OR-201

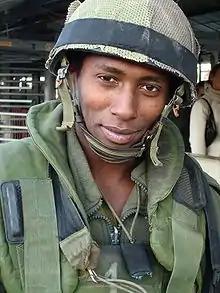
Israeli soldier wearing a OR-201 helmet near Nablus, April 2006.

The OR-201 combat helmet made its operational début during the famous Entebbe raid in July 1976 and was introduced the following year into Israeli forces, though its massive use by Israeli troops came only during the 1978 South Lebanon conflict and the subsequent June 1982 Israeli invasion of Lebanon.